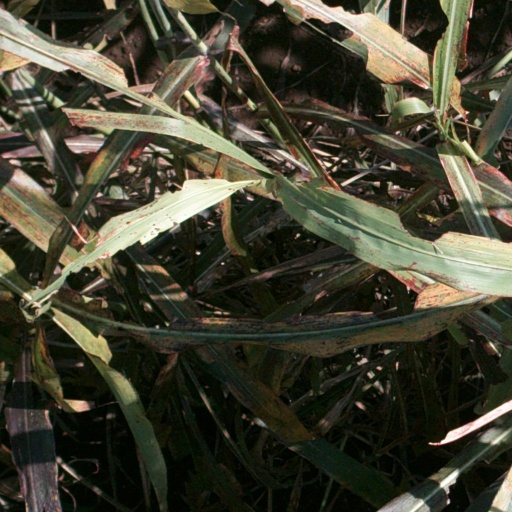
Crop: sorghum